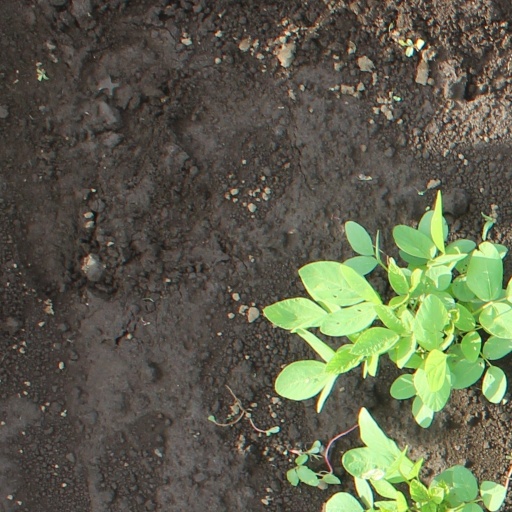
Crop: soybean